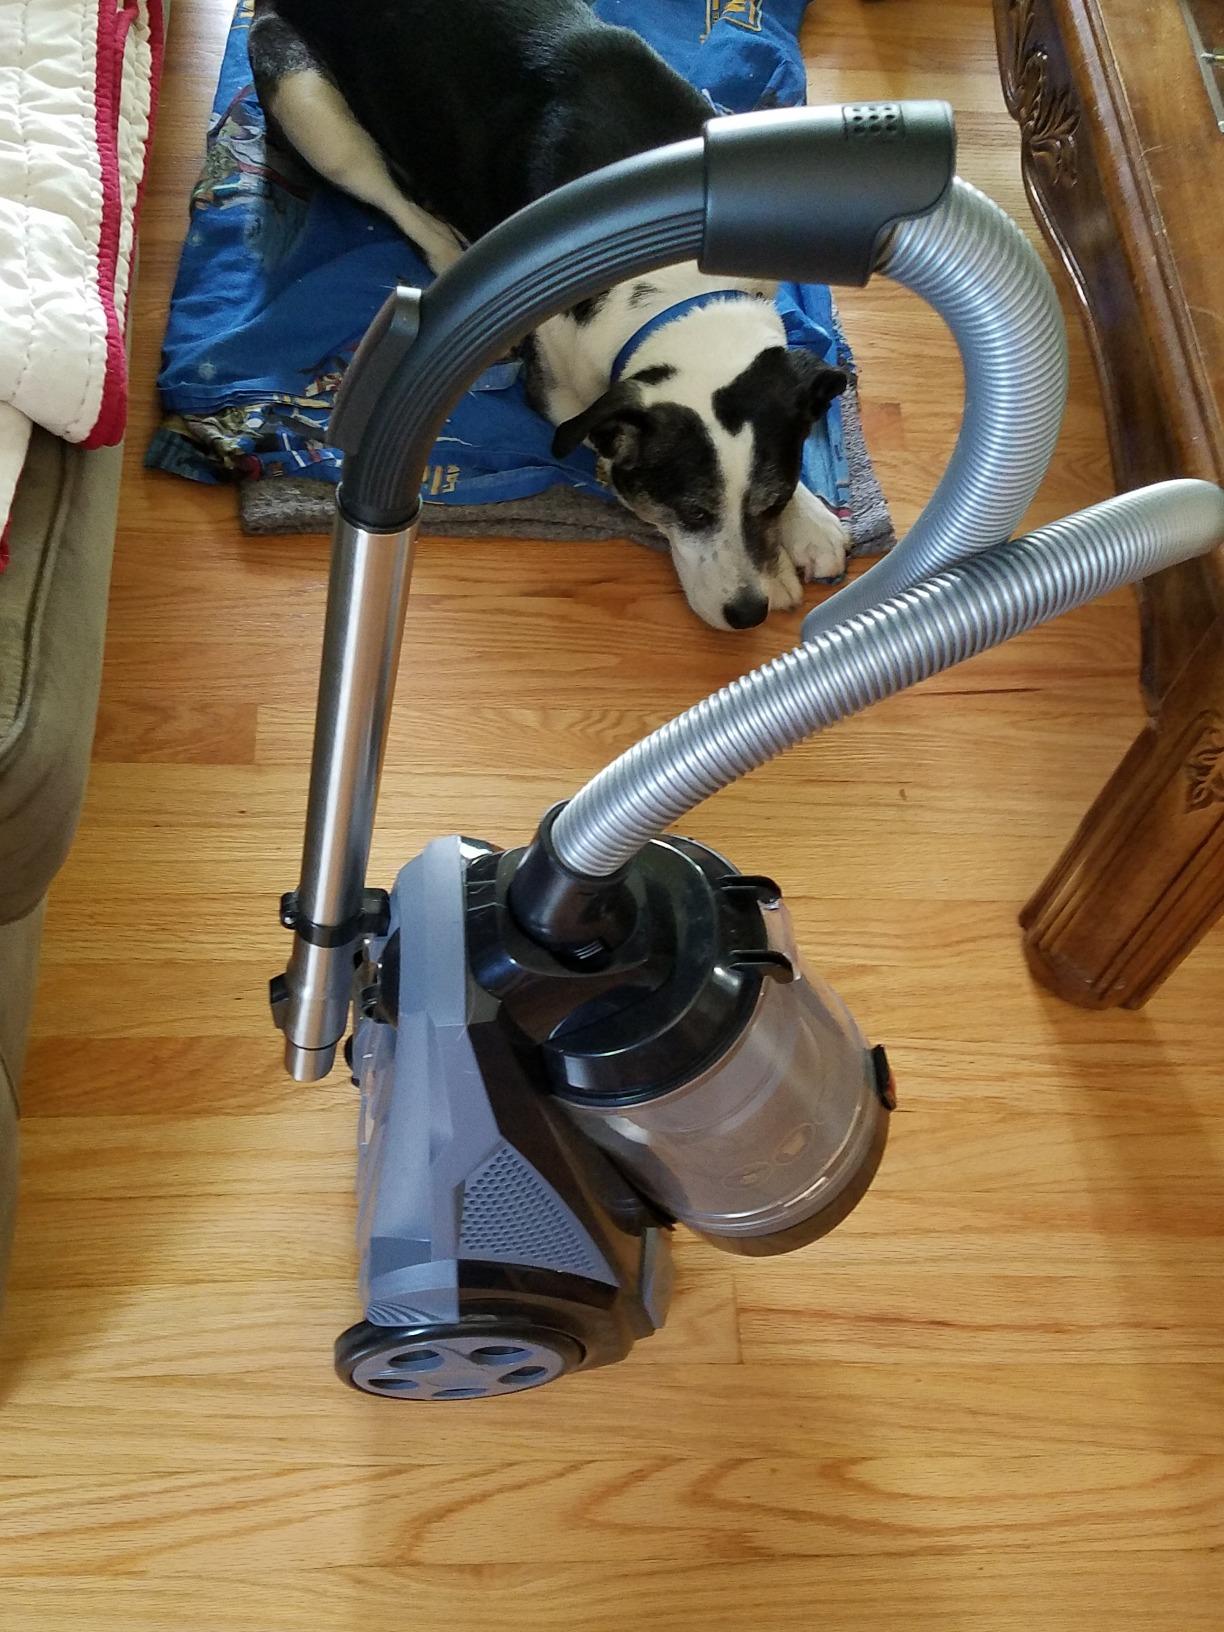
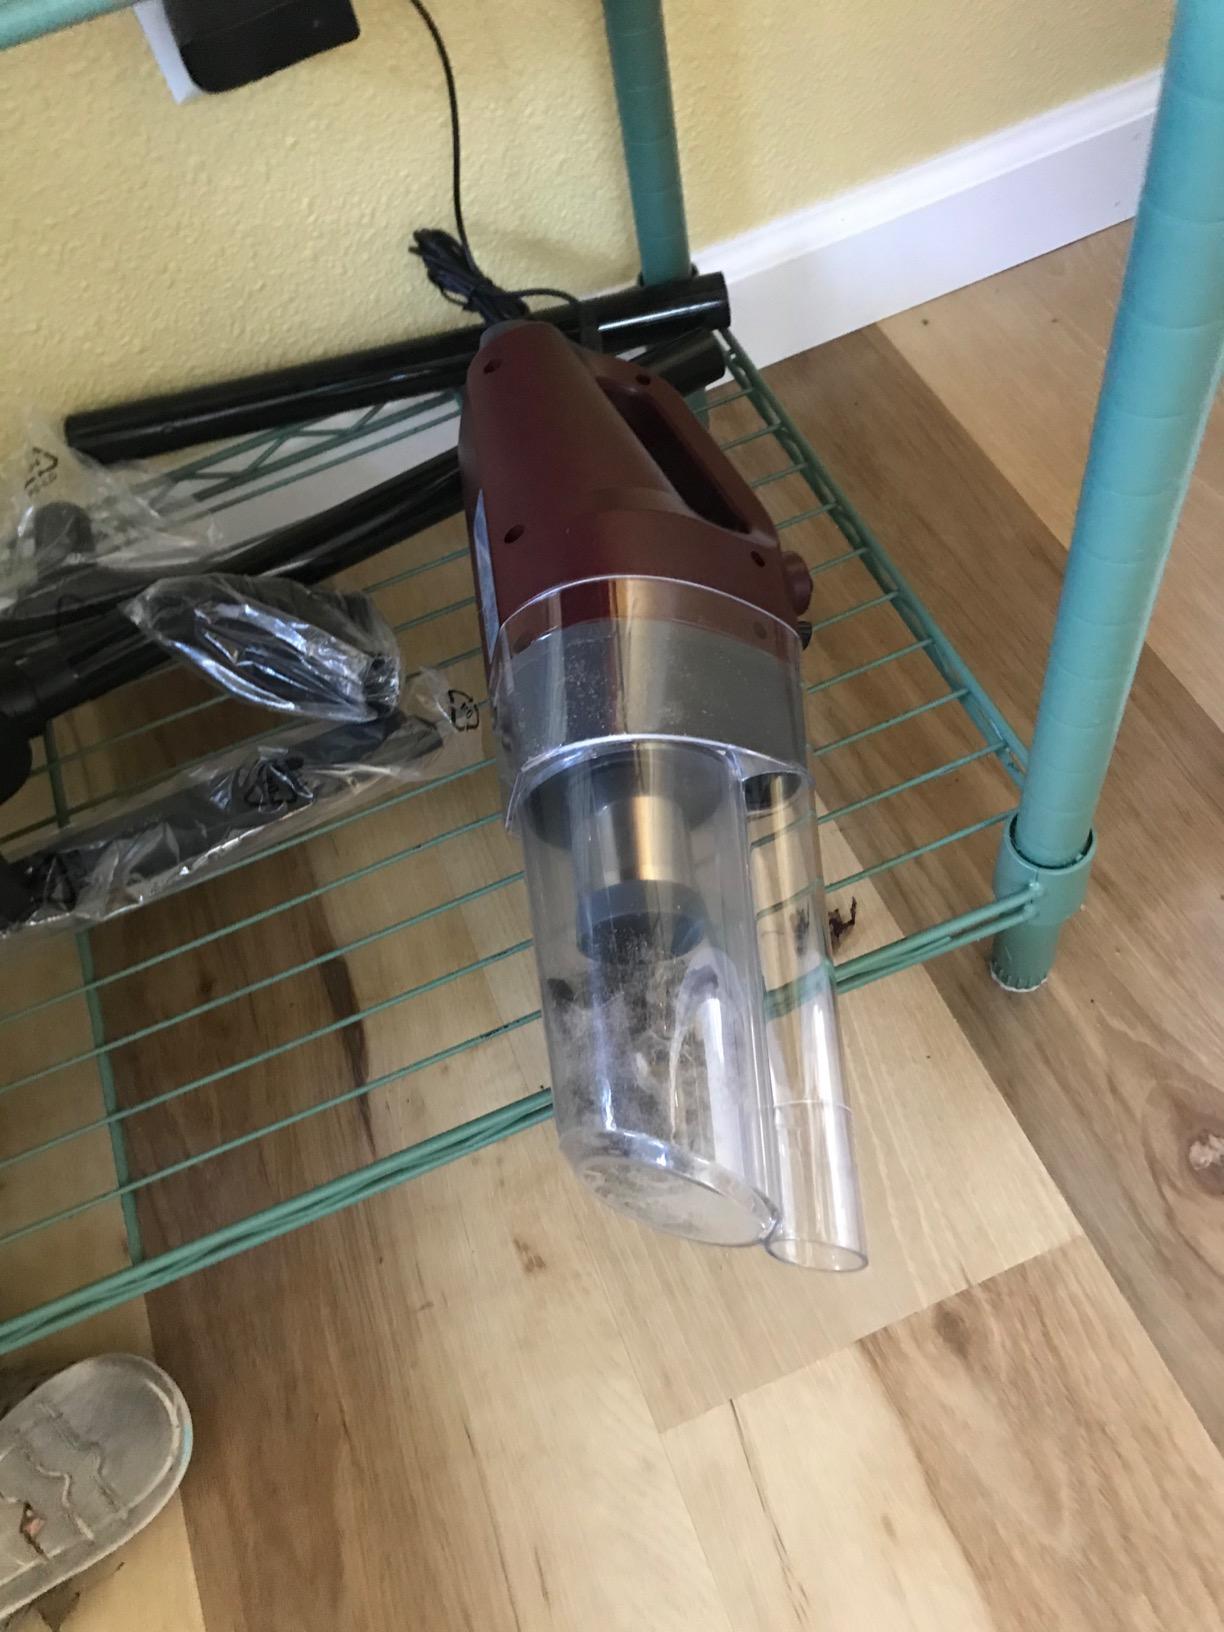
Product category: items_vacuum
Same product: no